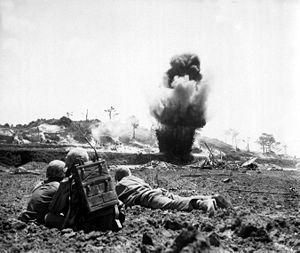
La bataille d'Okinawa, qui s'est déroulée dans l'archipel Okinawa au Japon lors de la Seconde Guerre mondiale, est le plus grand assaut amphibie de la guerre du Pacifique. La bataille dure quatre-vingt-deux jours, du 1ᵉʳ avril au 22 juin 1945. Quatre divisions de la 10ᵉ armée américaine et deux divisions de Marines participent aux combats sur l'île. L’invasion est soutenue par les forces aéronavales, amphibies et tactiques.